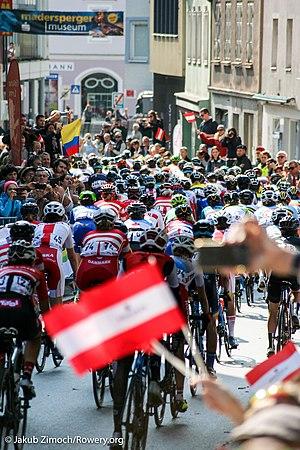
La course en ligne féminine aux championnats du monde de cyclisme sur route 2018 a lieu le 29 septembre 2018 à Innsbruck, en Autriche. Elle est remportée par la Néerlandaise Anna van der Breggen.